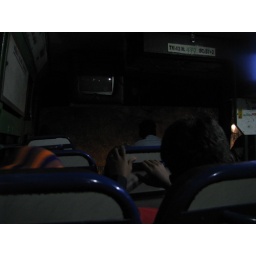
on a bus in the monsoon through the mountains